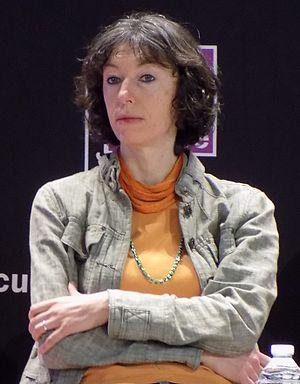
Élisa Brune lors du forum «
Élisa Brune, née le 15 juillet 1966 à Bruxelles et morte d'un cancer le 29 novembre 2018 dans la même ville, est une femme de lettres et journaliste scientifique belge.